Schutzstaffel

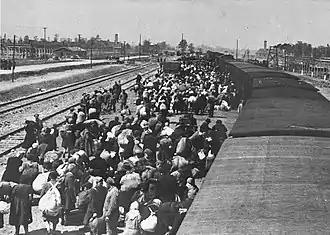
Jews from Carpathian Ruthenia arriving at Auschwitz concentration camp, 1944

With Hitler's approval, Himmler assumed the position of "Reichsführer-SS" in January 1929. There are differing accounts of the reason for Heiden's dismissal from his position as head of the SS. The party announced that it was for "family reasons". Under Himmler, the SS expanded and gained a larger foothold. He considered the SS an elite, ideologically driven National Socialist organisation, a "conflation of Teutonic knights, the Jesuits, and Japanese Samurai". His ultimate aim was to turn the SS into the most powerful organisation in Germany and the most influential branch of the party. He expanded the SS to 3,000 members in his first year as its leader.